Earl of Derby

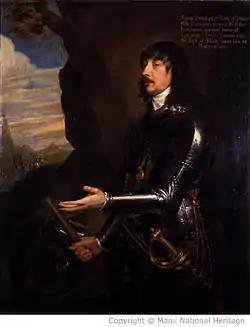
James Stanley, 7th Earl of Derby. Remembered in the Isle of Man as: Yn Stanlagh Mooar ("the Great Stanley").

He was succeeded in the earldom by his younger brother William, the sixth Earl. He was Lord Lieutenant of Lancashire and Cheshire and purchased from his nieces their claims in the Isle of Man. William married Elizabeth de Vere daughter of Edward de Vere, 17th Earl of Oxford. Their son James succeeded to the earldom on his father's death. In 1628, during his father's lifetime, he was summoned to the House of Lords through a writ of acceleration as Lord Strange, as it was believed that his father held this title. When it was discovered that this was a mistake, the House of Lords decided that there were two baronies of Strange, the original 1299 creation and the new, 1628 creation. James was a staunch Royalist. In 1643 he moved to the Isle of Man and established it as a Royalist stronghold. He was beheaded in Bolton, Lancashire by the Parliament forces in 1651. His wife was Charlotte de la Trémouille, daughter of Claude de la Trémoille, Duc de Thouars, who is known as the heroine who defended Lathom House in 1644 and the Isle of Man in 1651.